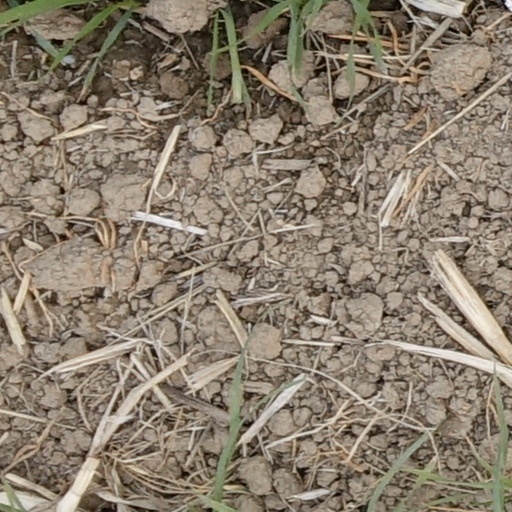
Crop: wheat